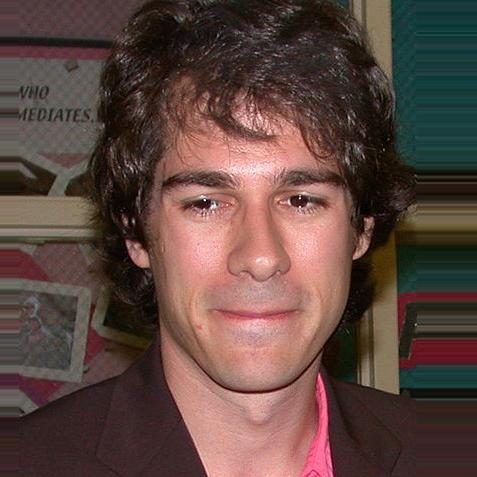
Age: 34